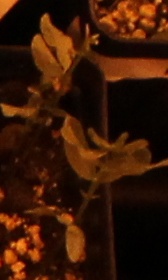
Label: Lentil